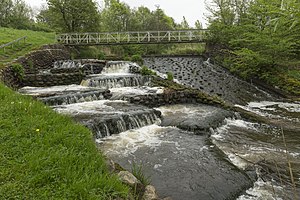
Fisketrappe
Fisketrappe ved Uggerby Å.
Fisketrappe ved Uggerby Å
En fisketrappe er en kunstigt anlagt faunapassage i form af en trappeformet rende, der fører uden om dæmninger, vandfald, sluser og andre forhindringer på floder og åer, som hindrer fisk, især laks og ørred, i at passere på deres vej op til gydepladserne.